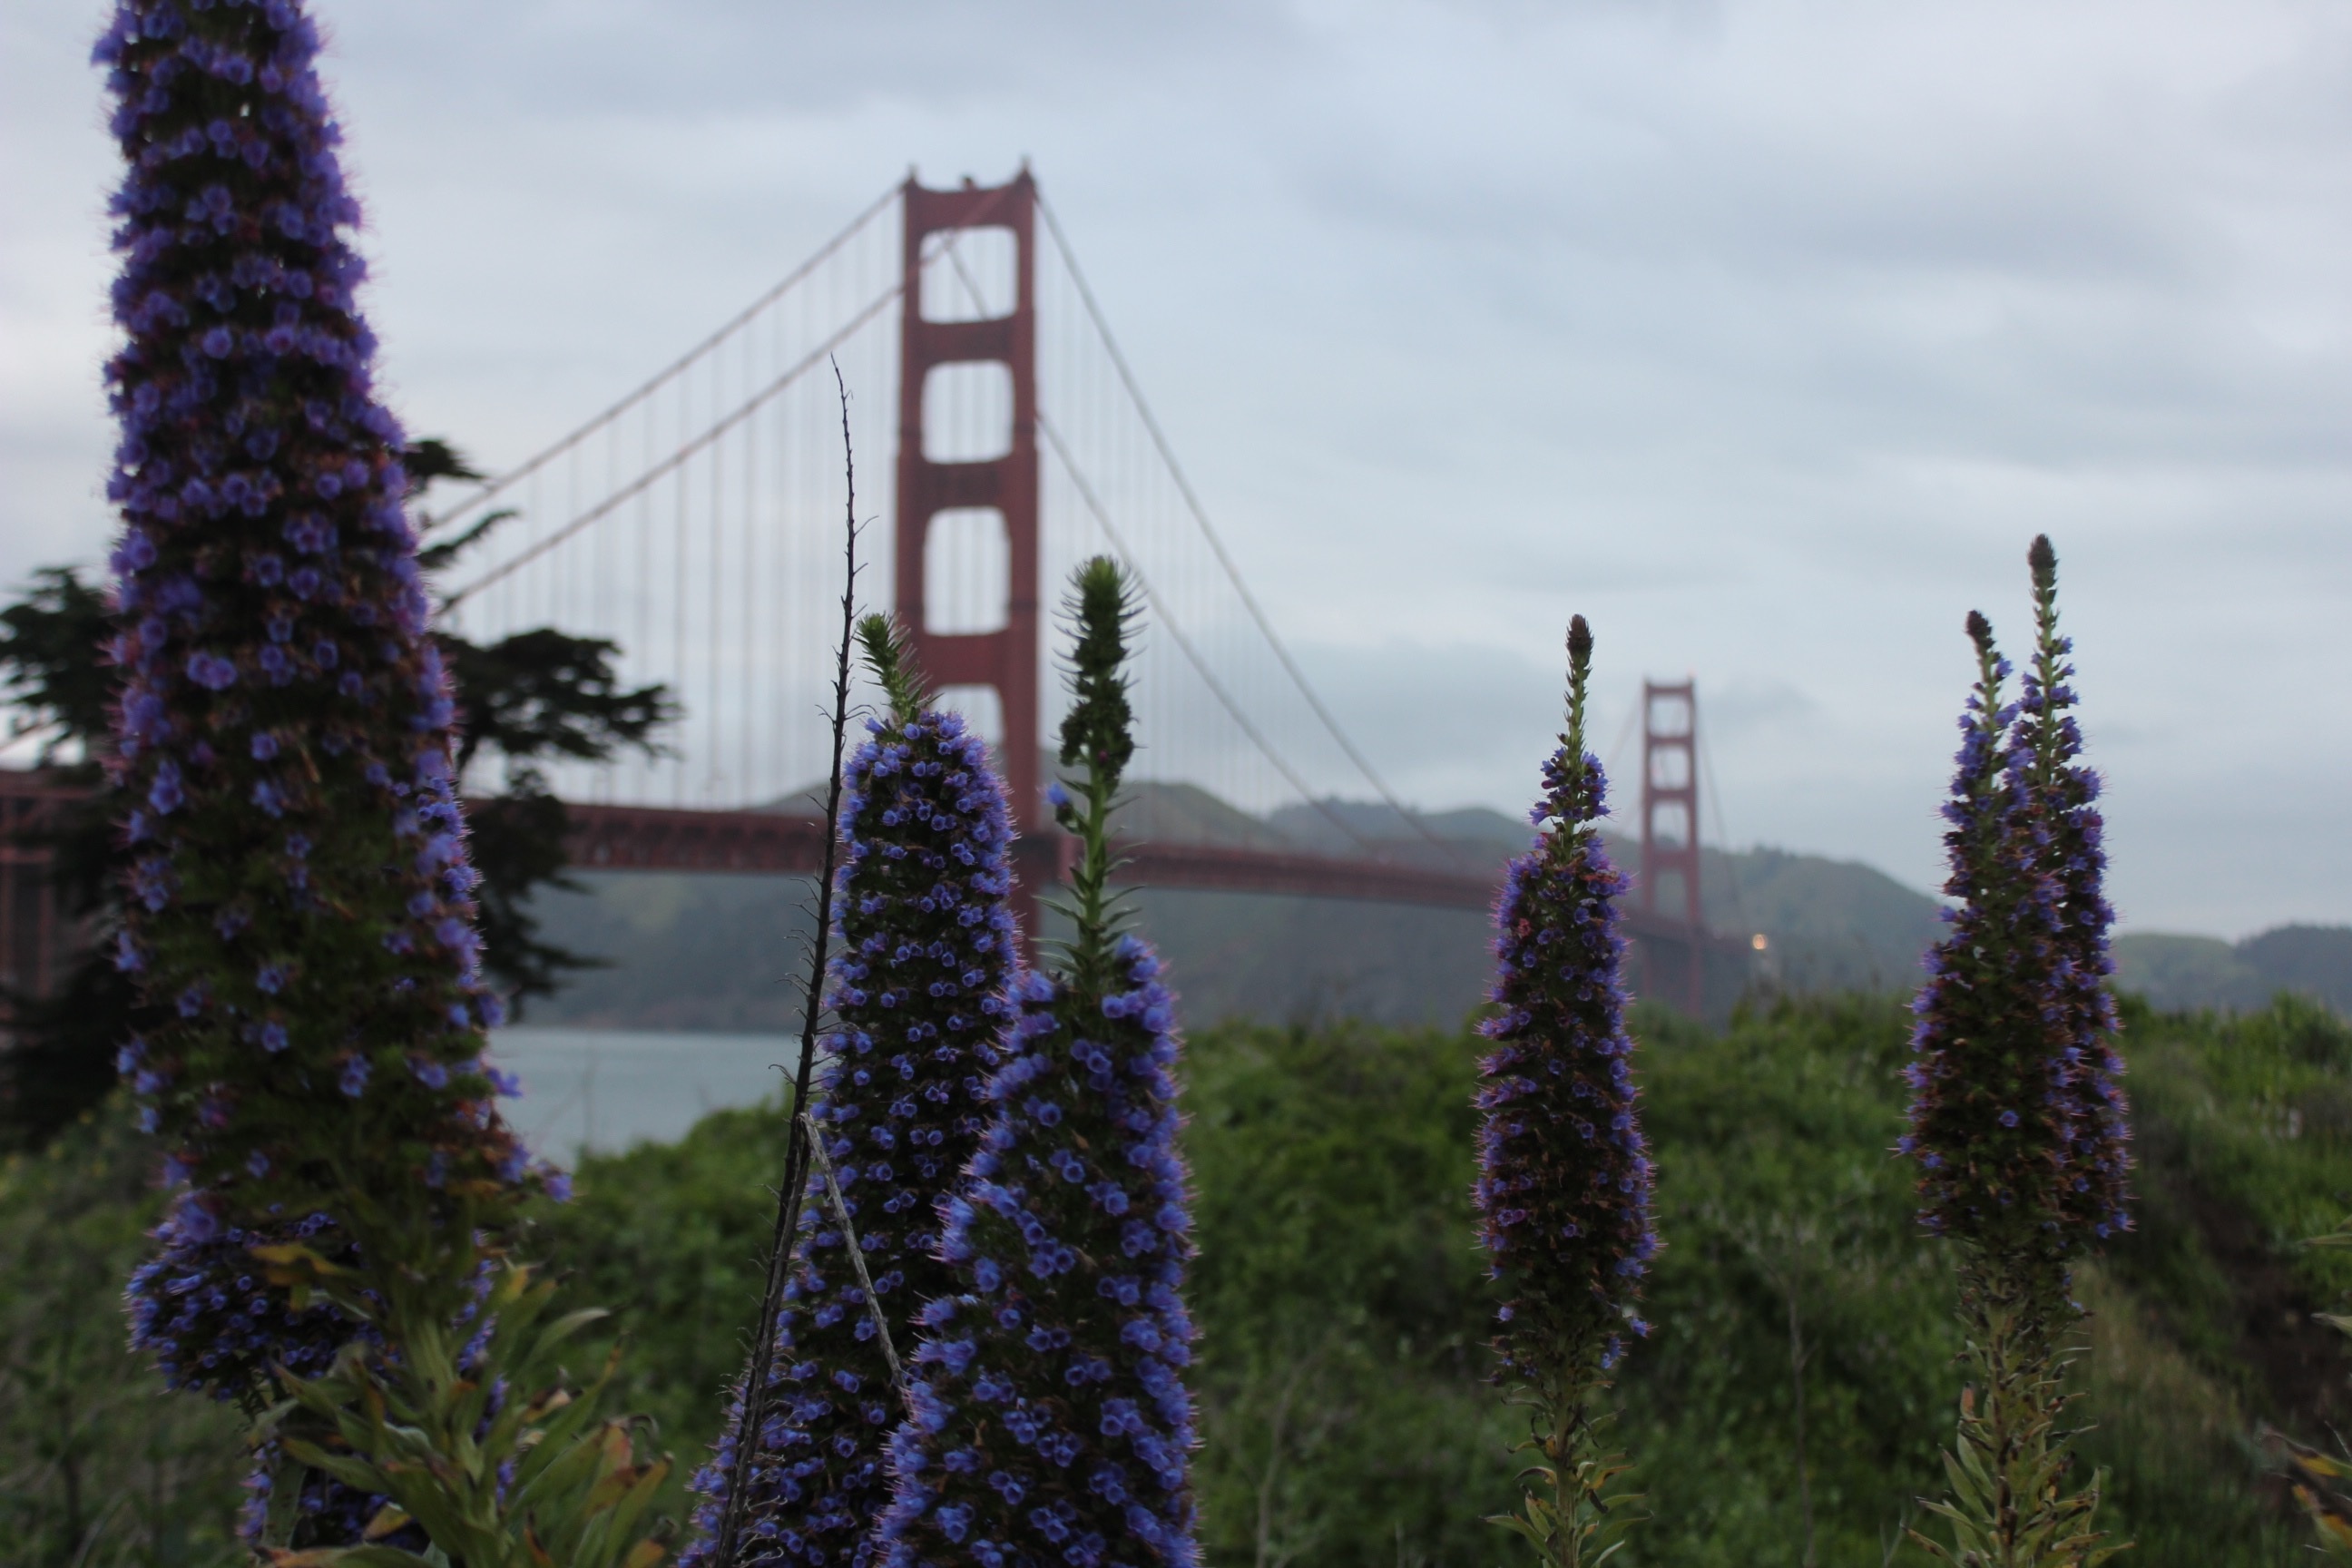
tree, plant, flower, spruce, ecosystem, woody plant